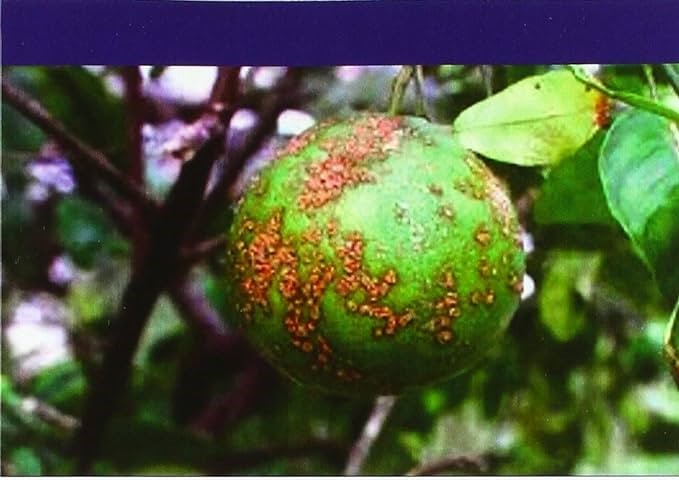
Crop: grape
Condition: downy_mildew